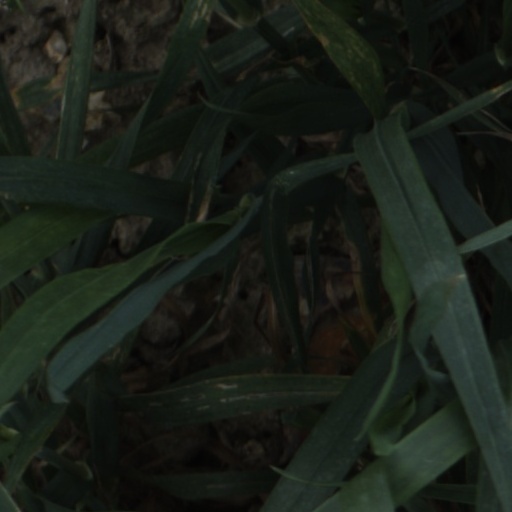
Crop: wheat